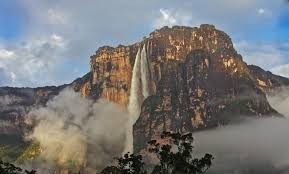
Landmark: Angel Falls